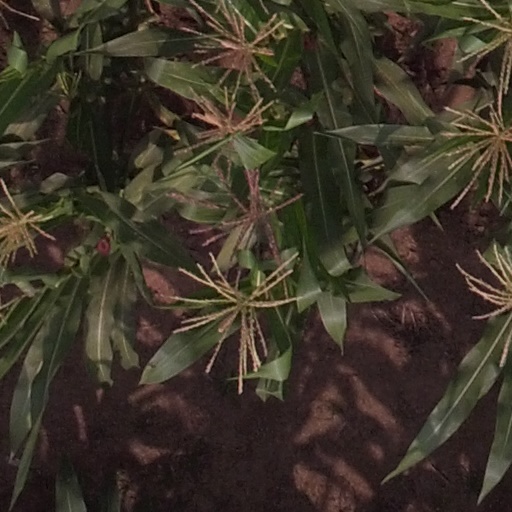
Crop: maize; corn